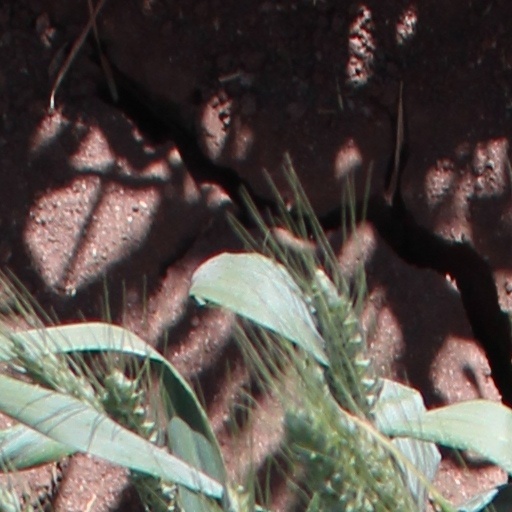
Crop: wheat